Pietermaritzburg

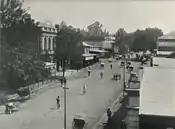
A view of Church Street in central Pietermaritzburg,

On 1 June 1893, while the young Mahatma Gandhi was on his way to Pretoria, a white man objected to Gandhi's presence in a first-class carriage. Despite Gandhi having a first-class ticket, he was ordered by the conductor to move to the van compartment at the end of the train: he refused, and he was removed from the train at Pietermaritzburg. Shivering through the winter night in the waiting room of the station, Gandhi made the momentous decision to stay on in South Africa and fight the racial discrimination against Indians there. Out of that struggle emerged his unique version of nonviolent resistance, Satyagraha. Today, a bronze statue of Gandhi stands in Church Street, in the city center.